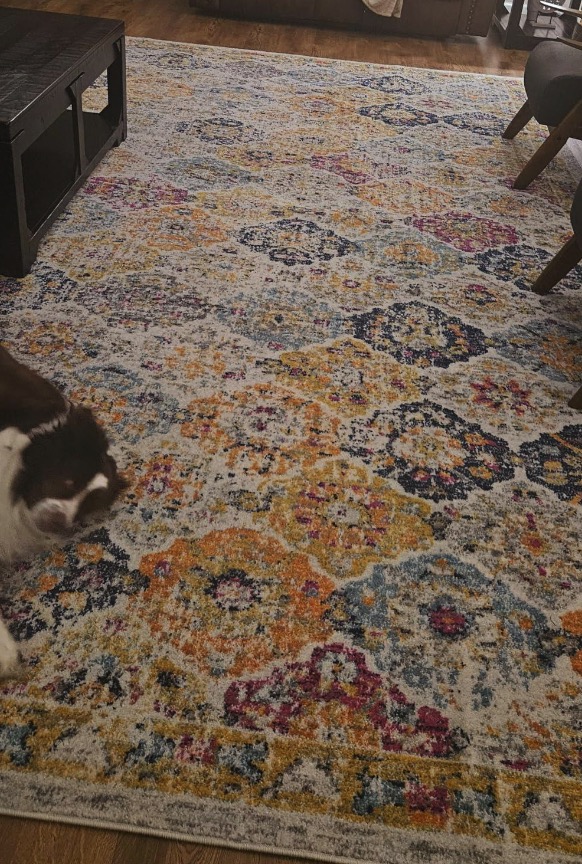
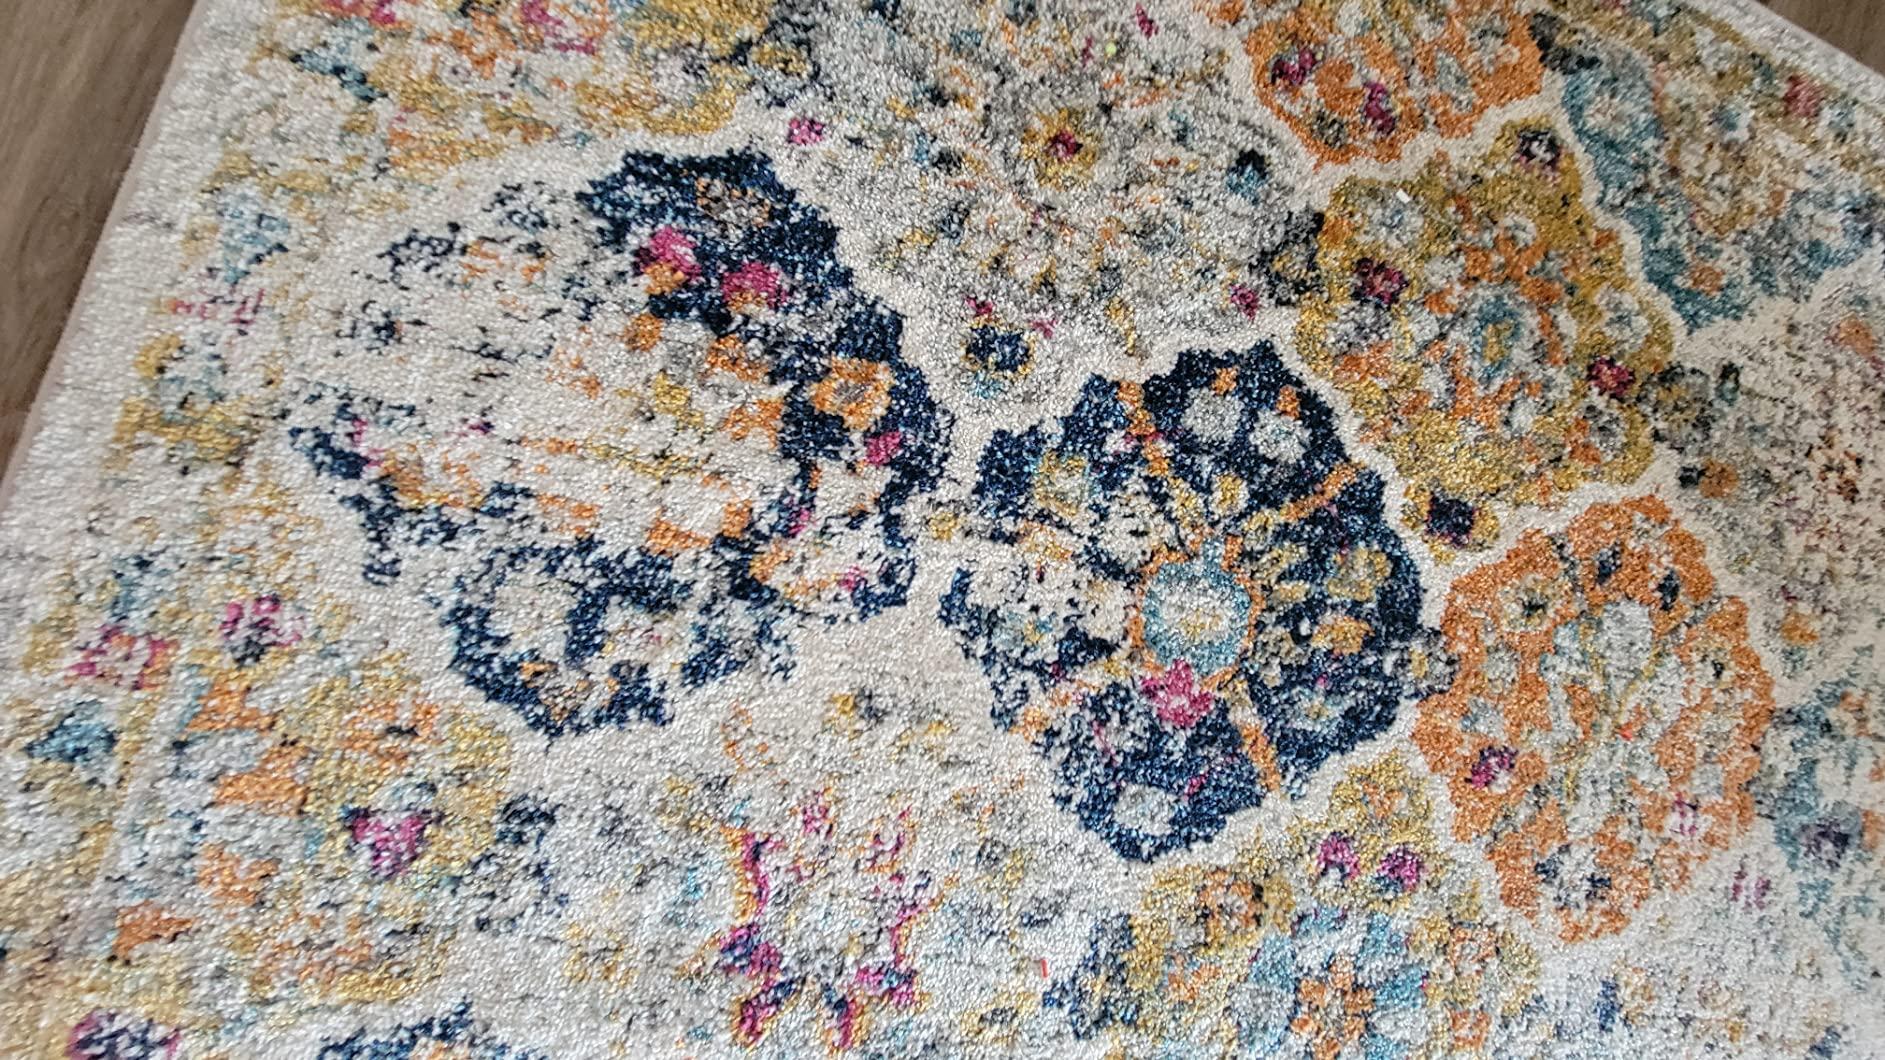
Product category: misc
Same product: yes